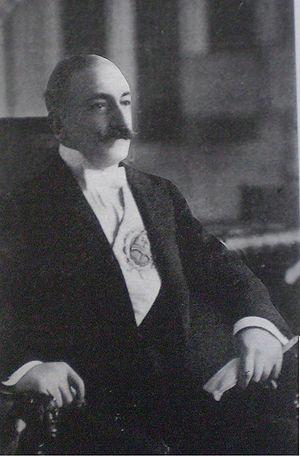
Dans l’historiographie argentine, il est d’usage de désigner par République conservatrice, Régime conservateur, Ordre conservateur, République oligarchique, ou Régime oligarchique la période de l’histoire de l'Argentine comprise entre les années 1880 et 1916, dans laquelle la République argentine connut, sous le gouvernement de la Génération de 1880, une rapide croissance économique et démographique et un haut développement culturel.